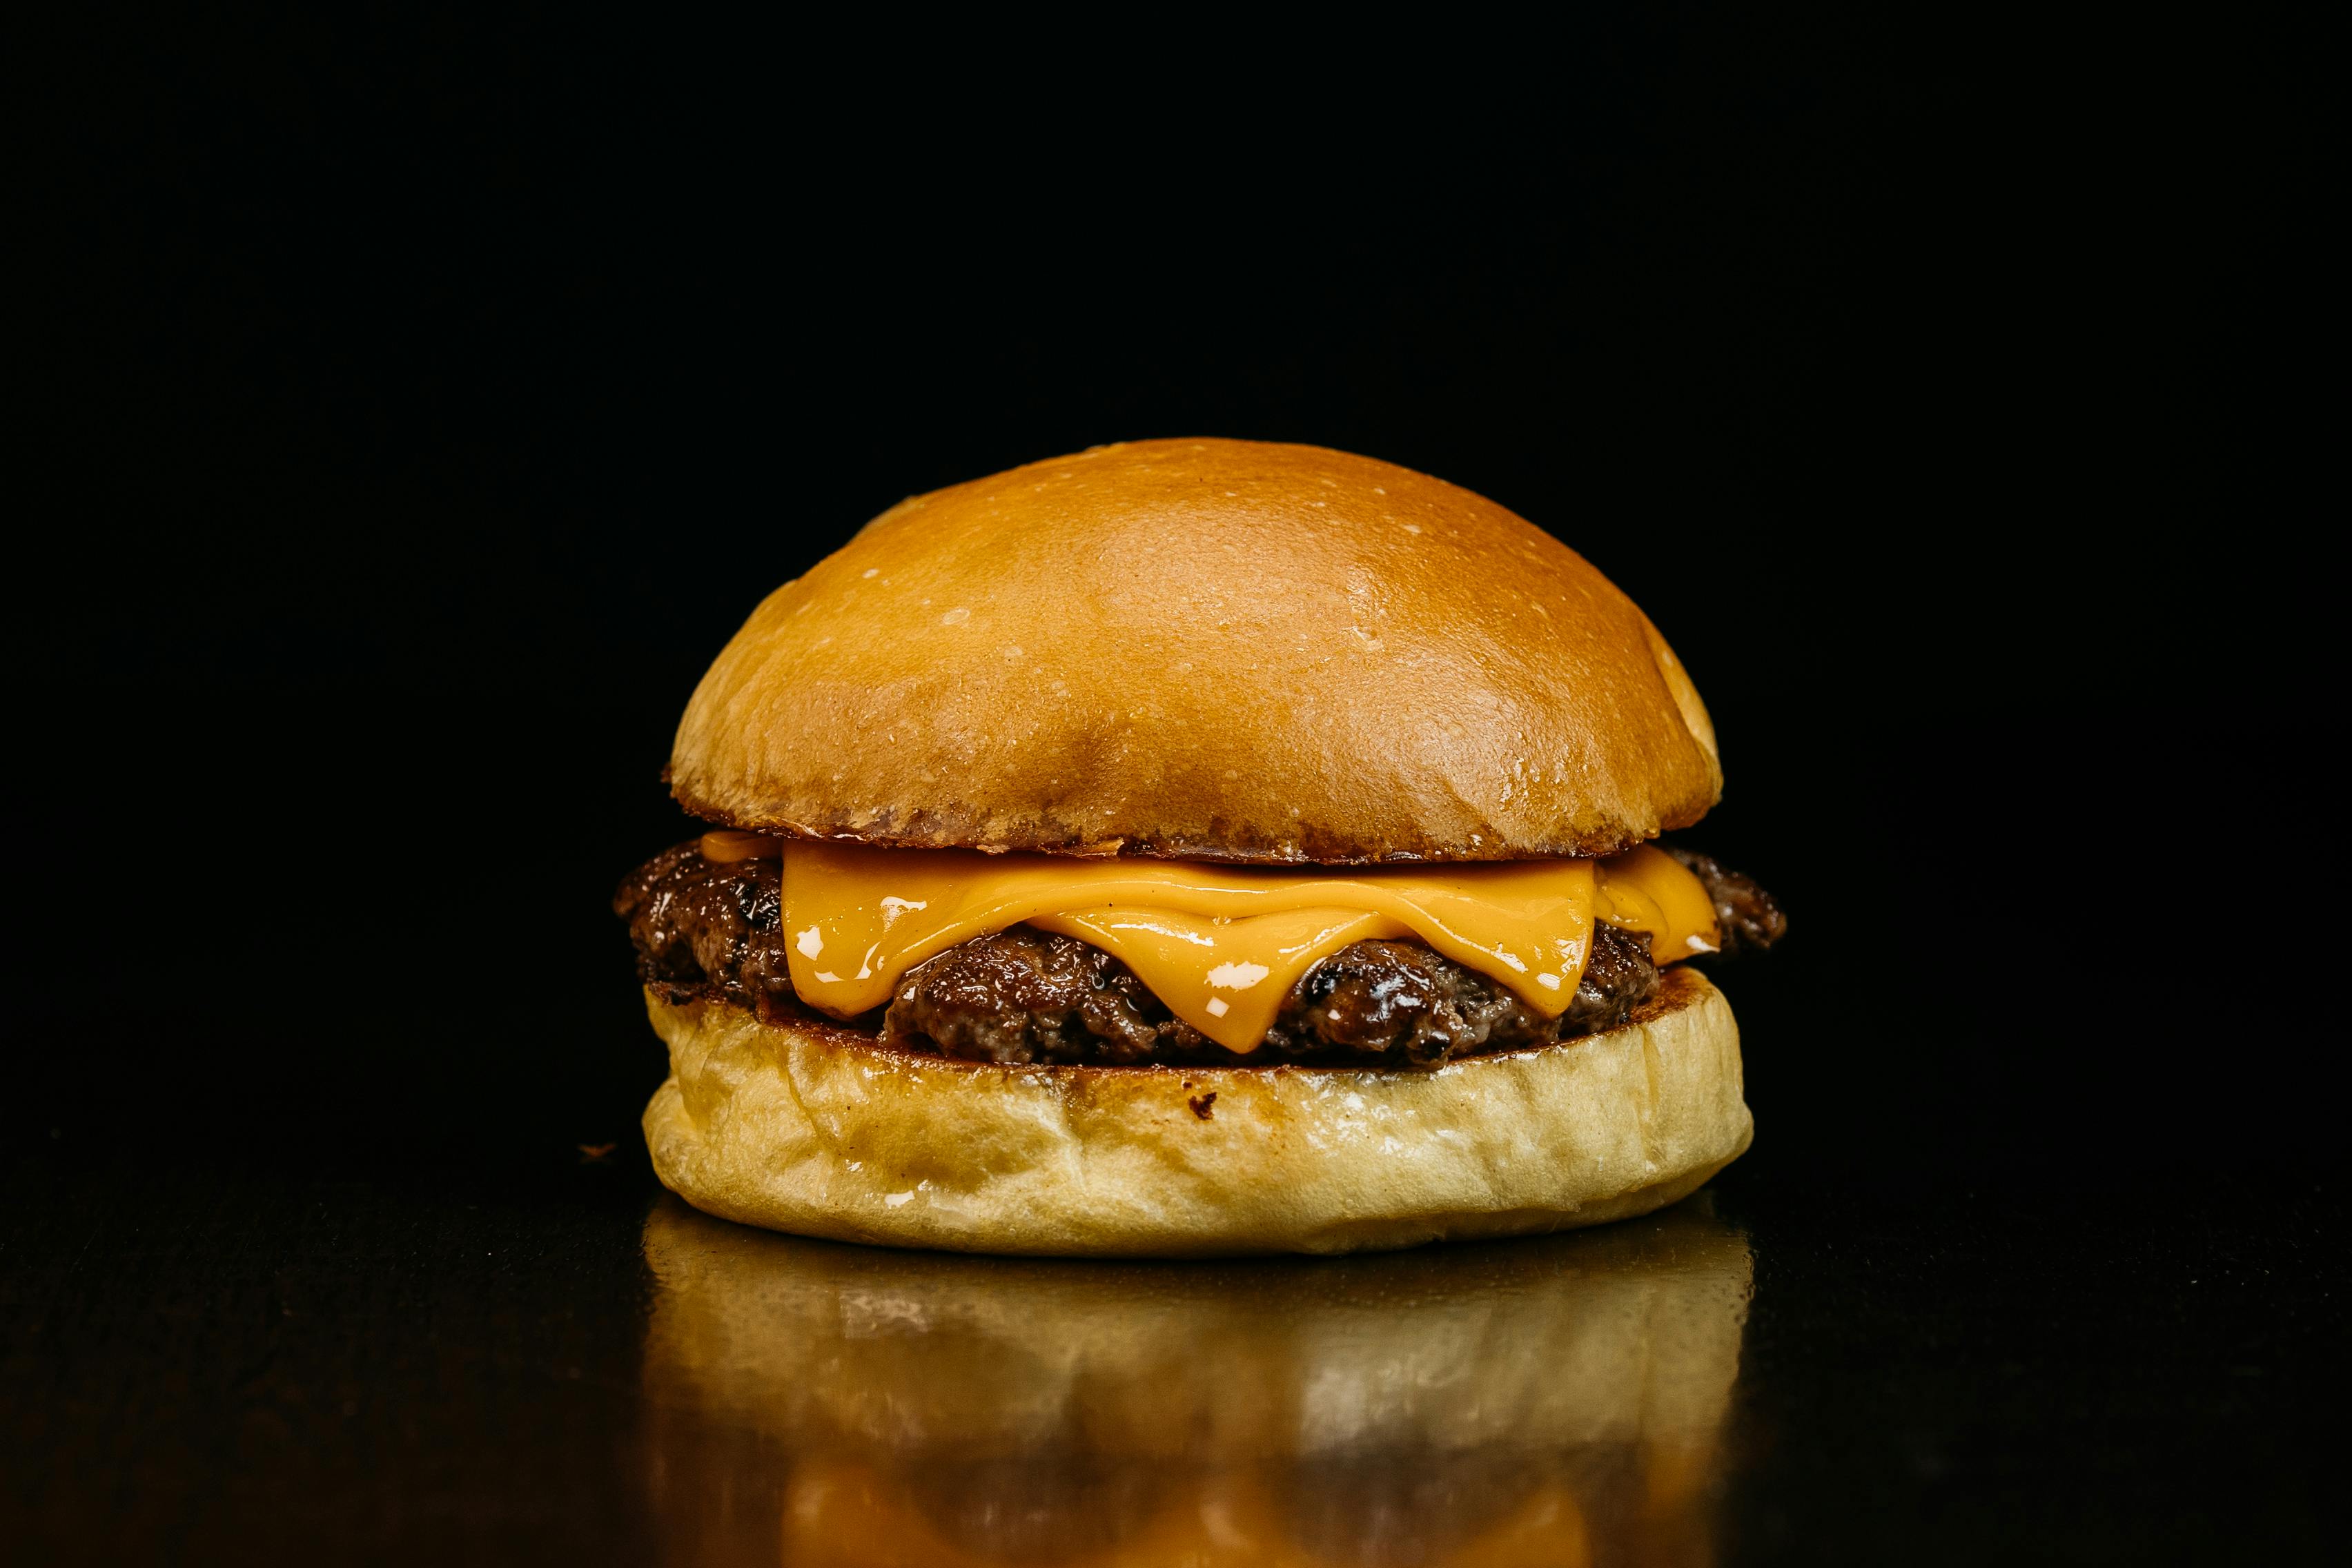
break, food, bun, ingredient, staple food, fast food, hamburger, cuisine, baked goods, sandwich, dish, Mcmuffin, veggie burger, finger food, junk food, recipe, cheeseburger, buffalo burger, bread, processed cheese, Sandwich Cookies, comfort food, gluten, sweetness, Burger king grilled chicken sandwiches, produce, american food, delicacy, bread roll, still life photography, Breakfast roll, art, darkness, macro photography, slider, breakfast, still life, breakfast sandwich, baking